Fourwalls

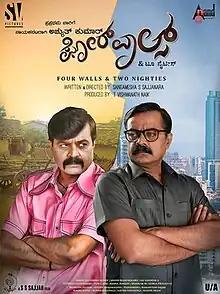
poster

Fourwalls is a 2022 Indian Kannada family drama film written and directed by S S Sajjan. The film is produced by T. Vishwanath Naik under SV Pictures Banner. The movie features Achyuth Kumar, Dattanna, Sujay Shastri, Dr.Pavitra, Baskar Ninasam & Dr.Janvi Jyothi in prominent roles. Anand Rajavikram has composed the music and background score, editing by Satish Chandraiah and cinematography by Vadde Devendra Reddy.